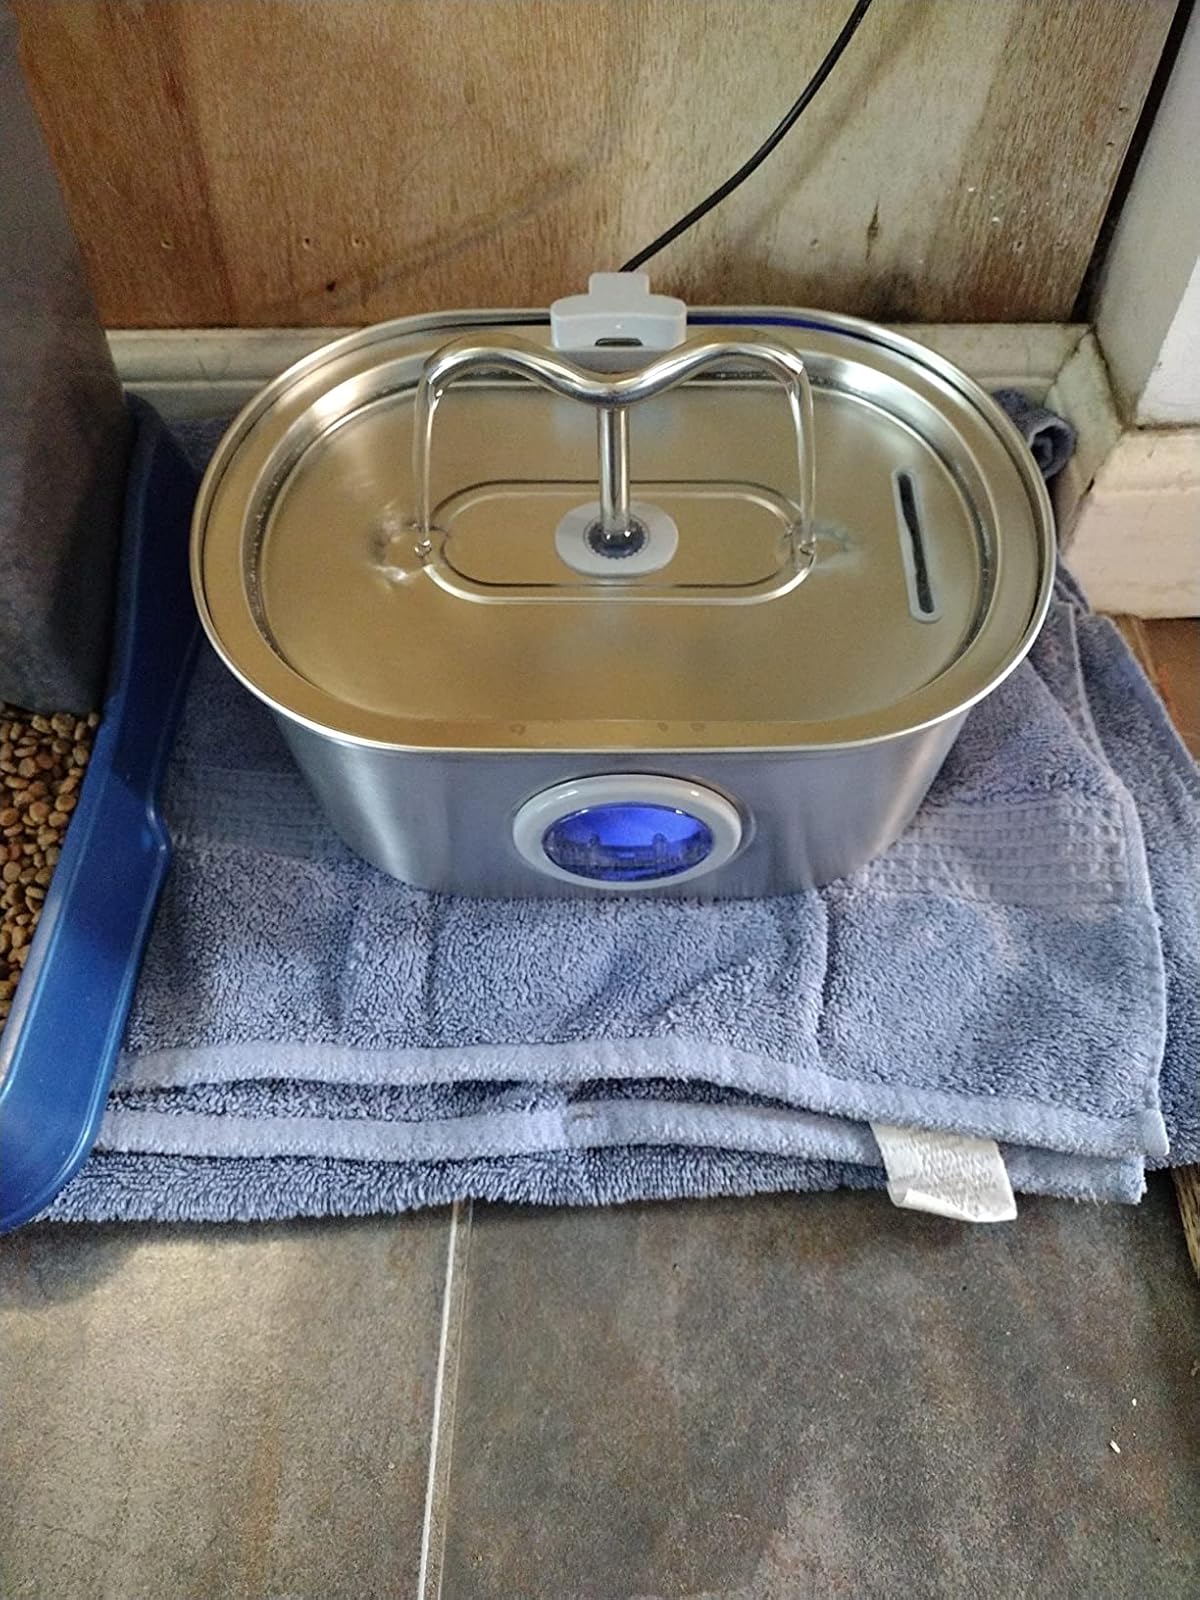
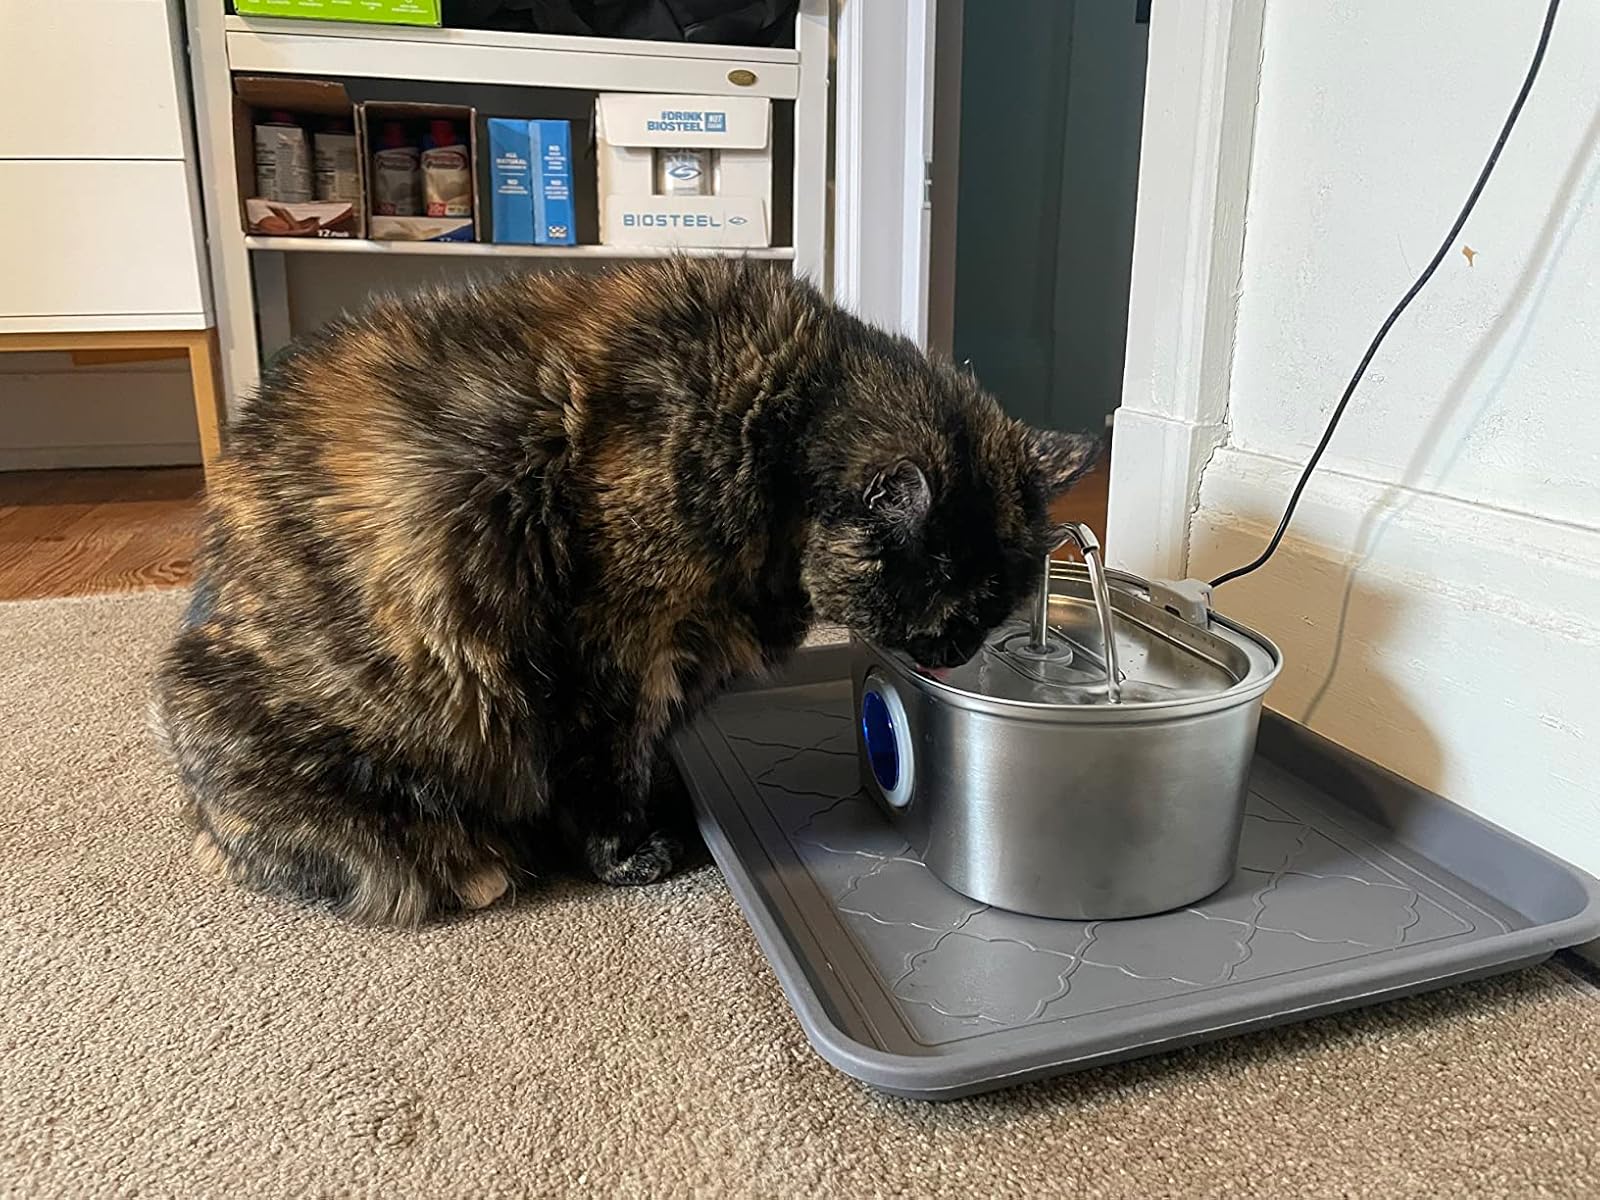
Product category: items_bowl
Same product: yes